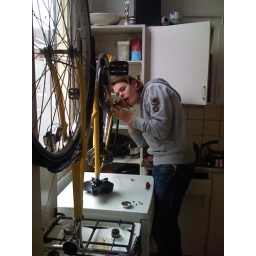
Jim fixing his bike in our kitchen